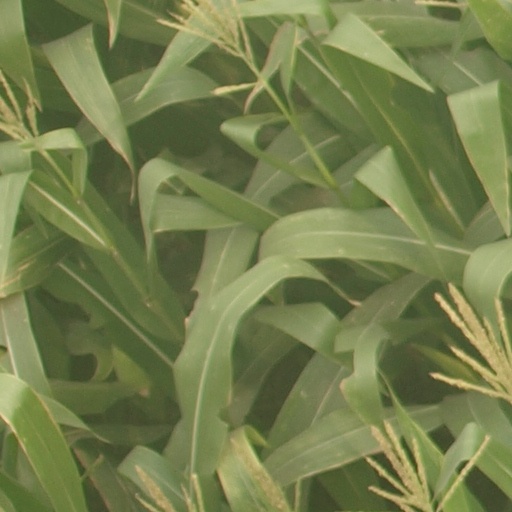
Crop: maize; corn